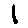
Label: 1